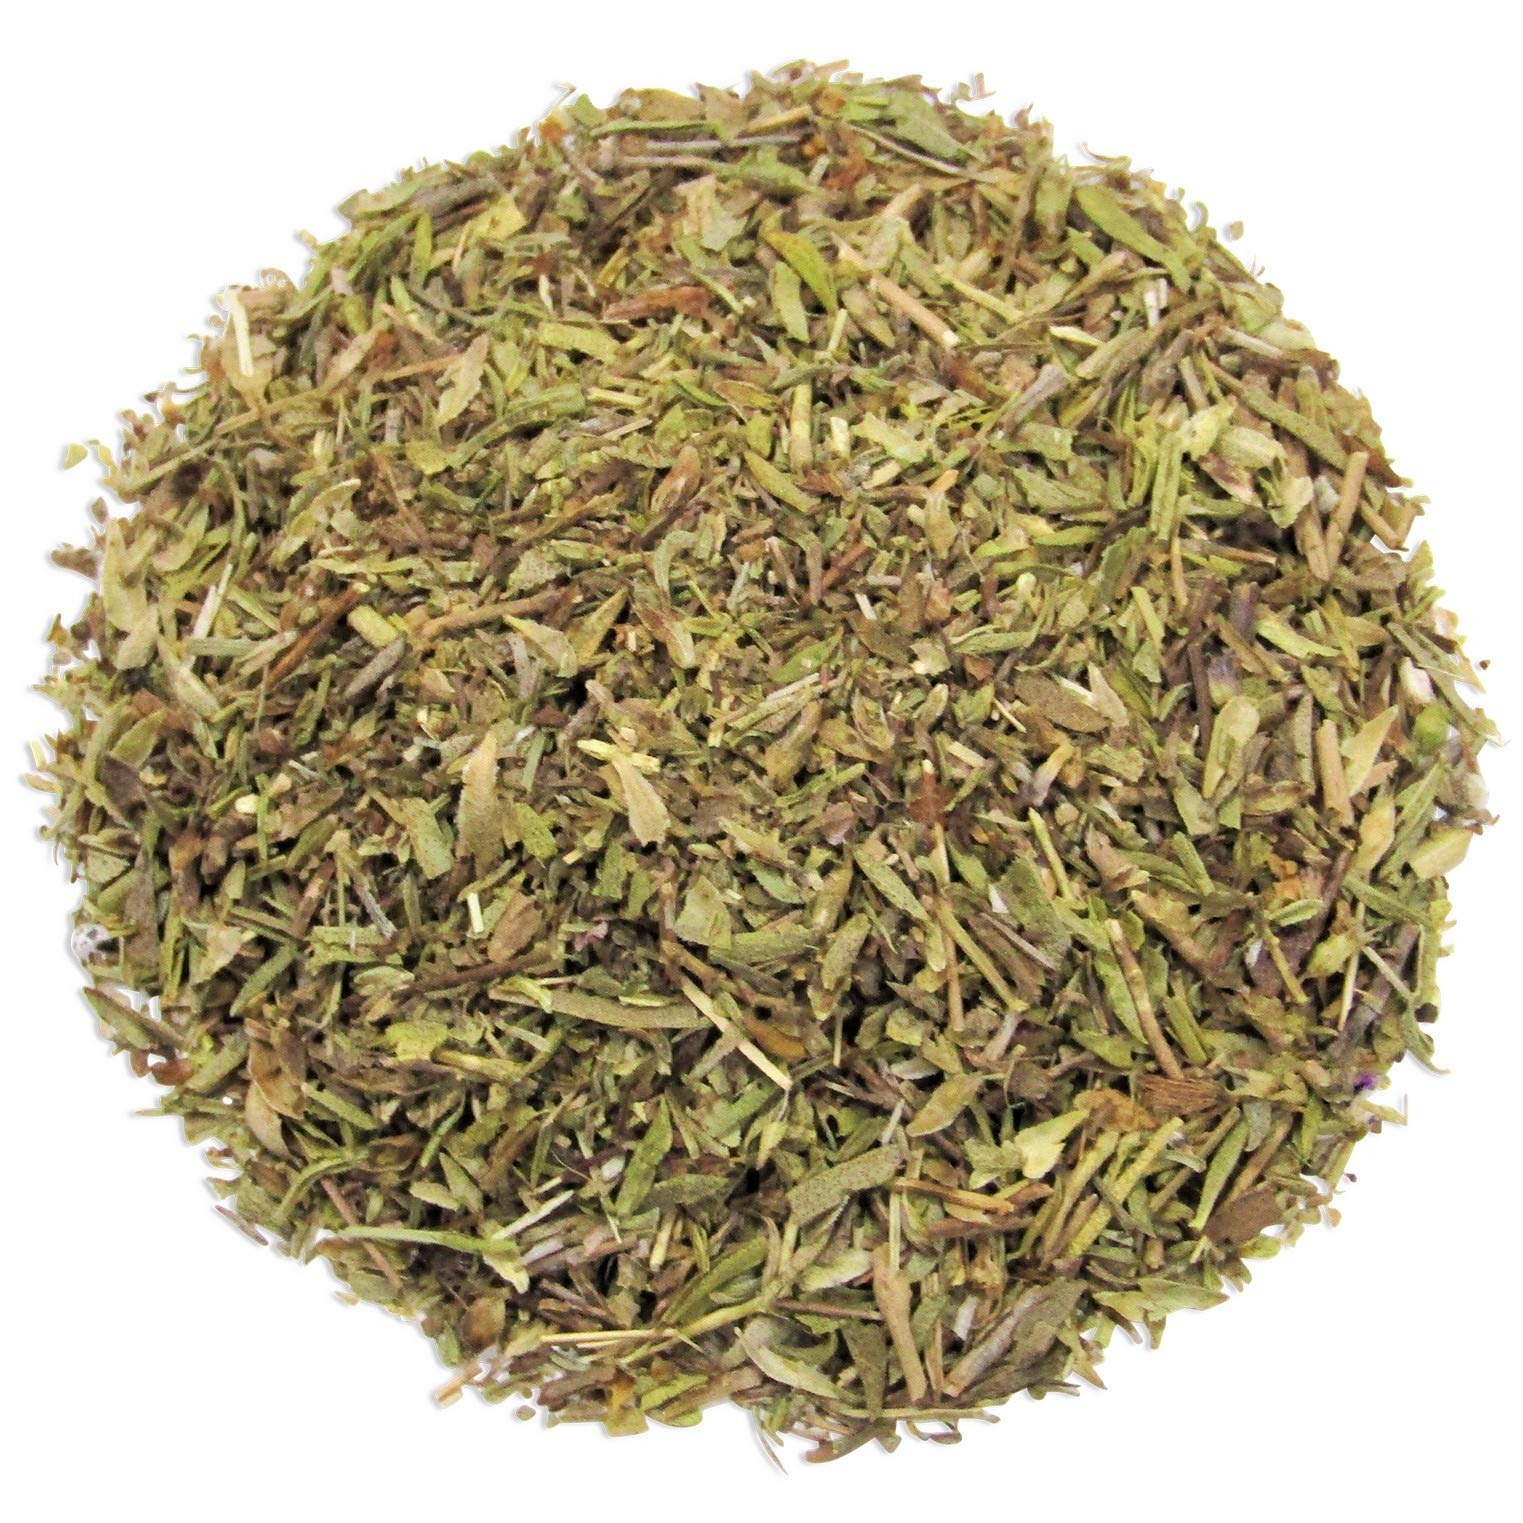
Item Name: Gourmet Dried Chopped Savory Leaves by It's Delish, 4 Oz Bulk – Premium All Natural Savoury Leaf Herbs for Cooking & Seasoning
Bullet Point 1: 🍃 CHOPPED DRIED SAVORY LEAVE 🍃 – has a peppery bite with a light, herby flavor and aroma. This curious leaf has hints of oregano, marjoram, parsley, thyme and even celery. It is called by other names frequently like Savory Herb, Savory Spice, Garden Savory or the Bean Herb. It is native to the Mediterranean region and is a member of the mint family and is fragrant, warm herb providing a rich and deep Umami flavor to your dishes.
Bullet Point 2: 🍂 HIGHEST QUALITY with LEAVES & STEMS 🍂 – Dried Chopped Savory Leaves (4 Oz, 8 Oz, 1 lb, 2 lbs, 5 lbs) Seasoning by Its Delish. Add Savory Leaves to spice seasonings and rubs for all meats and vegetables including beef, chicken, fowl, pork, fish, seafood, game, and vegetables. It combines well with breadcrumbs for stuffing. Its Peppery pungency and spicy aroma is a special treat for food lover. - Note: Comes with Stems
Bullet Point 3: ❤️ ENHANCE YOUR CULINARY EXPERIENCE WITH BOLD, SAVORY AND HEARTY FLAVOR ❤️ – Savory is a fundamental of both classic British and German cookery, but its deep flavor is loved all around the Globe. Rehydrate Savory to add herbaceous essence to soups, marinades, stews, dressings and sauces. Its robust flavor holds up well in long, slow-cooked dishes that helps in long preparation and culinary times, making it a great complement for meat. It is even used to help flavor and preserve salami.
Bullet Point 4: ✨ 100% NATURAL KOSHER OU-CERTIFIED ✨ – Packed fresh in the USA this herb has been carefully selected, packaged and transported to deliver the best possible quality and freshness. You should be confident knowing our savory herb are Kosher OU-certified and having no artificial colors, flavors or preservatives, no added salt, no MSG, non-GMO, no ETO treatment, non-Irradiated. Highest quality savory for best culinary experience for chefs and commercial kitchens.
Bullet Point 5: 🍳 COOKING WITH KOSHER CERTIFIED QUALITY SAVORY LEAVES 🍳 – 100% Natural, Non-GMO, No Preservatives, Vegan, Gluten-Free Ingredients, and Gourmet Food Grade Spice. Our dried Dehydrated Savory Leaves from Its Delish are packed to keep it fresh and bursting with all the flavor and boldness you expect from savory. Certified Kosher OU. Apart from this certification, Its Delish always tried to maintain our products' integrity because we understand the need for premium gourmet products.
Product Description: <b> Gourmet Dried Chopped Savory Leaves by It's Delish</b><p><p> Its Delish Savory leave has a spicy aroma & a milder, less penetrating peppery bite. This curious leaf has hints of oregano, marjoram, parsley, thyme and even celery. It is called by other names frequently like Savory Herb, Savory Spice, Garden Savory or the Bean Herb. It is native to the Mediterranean region and is a member of the mint family and is fragrant, warm herb providing a rich and deep flavor to your dishes. Chopped savory is essential for kicking up mild foods without overshadowing them. It’s a vital ingredient in classic herb blends like fines herbs and brighten everything from omelets to chowders. Or combine it with snipped chives, lemon and mayonnaise to coat chicken or fish. Packed fresh in the USA this herb has been carefully selected, packaged and transported to deliver the best possible quality and freshness into your kitchen. You should feel confident knowing our savory herb are Kosher OU-certified and having no artificial colors, flavors or preservatives, no added salt, no MSG, non-GMO, no ETO treatment, non-Irradiated. Highest quality savory for best culinary experience for chefs and commercial kitchens. Kindly be aware that these natural chopped savory leaves come with the stems as well.</p><p><b>About It's Delish!</b><p><p> It's Delish was established in 1992 and is located in North Hollywood, California. It's Delish is a food manufacturer and distributor who produces over 500 gourmet food products including licorice, sour belts, taffies, caramels, Jordan almonds, chocolates, nuts, fruits, trail mixes, spices, and the spice blends. It's Delish also produces organics and all natural products. We give you the opportunity to order from the factory direct!<p><p> It’s Delish! prides itself on the four pillars that are at the foundation of everything we do.<p><p> Innovation Quality Value Service
Value: 1.0
Unit: Count

Price: 13.99